Izatha heroica

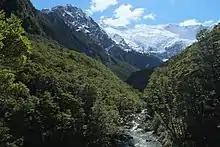
Beech forest habitat of the moth

This species was first described by Alfred Philpott in 1926 using a female specimen taken at Flora River, Mount Arthur in January. The holotype specimen is held at the New Zealand Arthropod Collection. Later that year Charles Edwin Clarke, thinking he was describing a new species, discussed and named the species "Izatha toreuma". Clarke used a male specimen obtained from Arthurs Pass in January. This specimen is held at the Auckland War Memorial Museum. This name was synonymised by George Hudson in 1928.